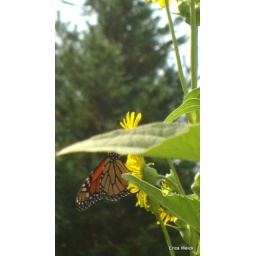
Monarch on cup plant in early August 2